St Laurence's Church, Ludlow

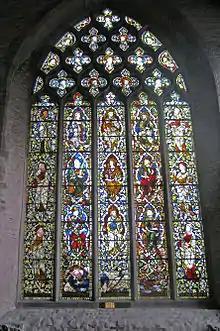
St Laurence's Church: one of the large stained glass windows

The dominant exterior feature is the square bell tower, which houses the historic and famed bells of the church. The chancel contains the medieval choir stalls adorned with numerous misericords. Many of these fine wood carvings are of heraldry and others are genre scenes of common life. Typical sizes of the misericords and upper bench carvings are 25 centimetres wide by 12 centimetres high; the carvings have very deep relief (up to two centimetres). Some of the elements of the carving are repeated on roof adornments.